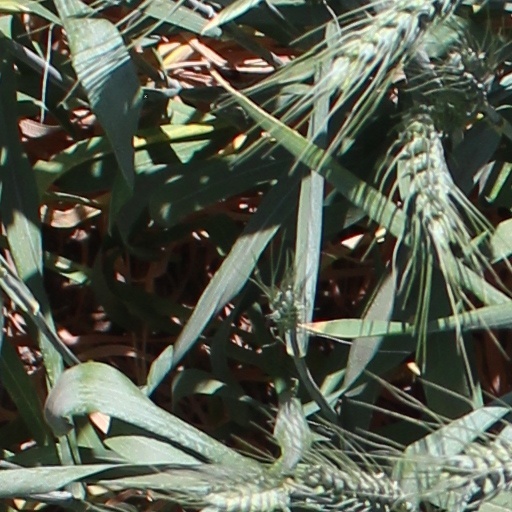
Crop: wheat